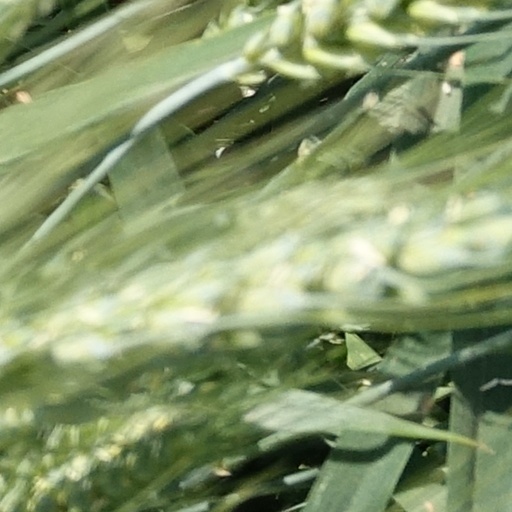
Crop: wheat